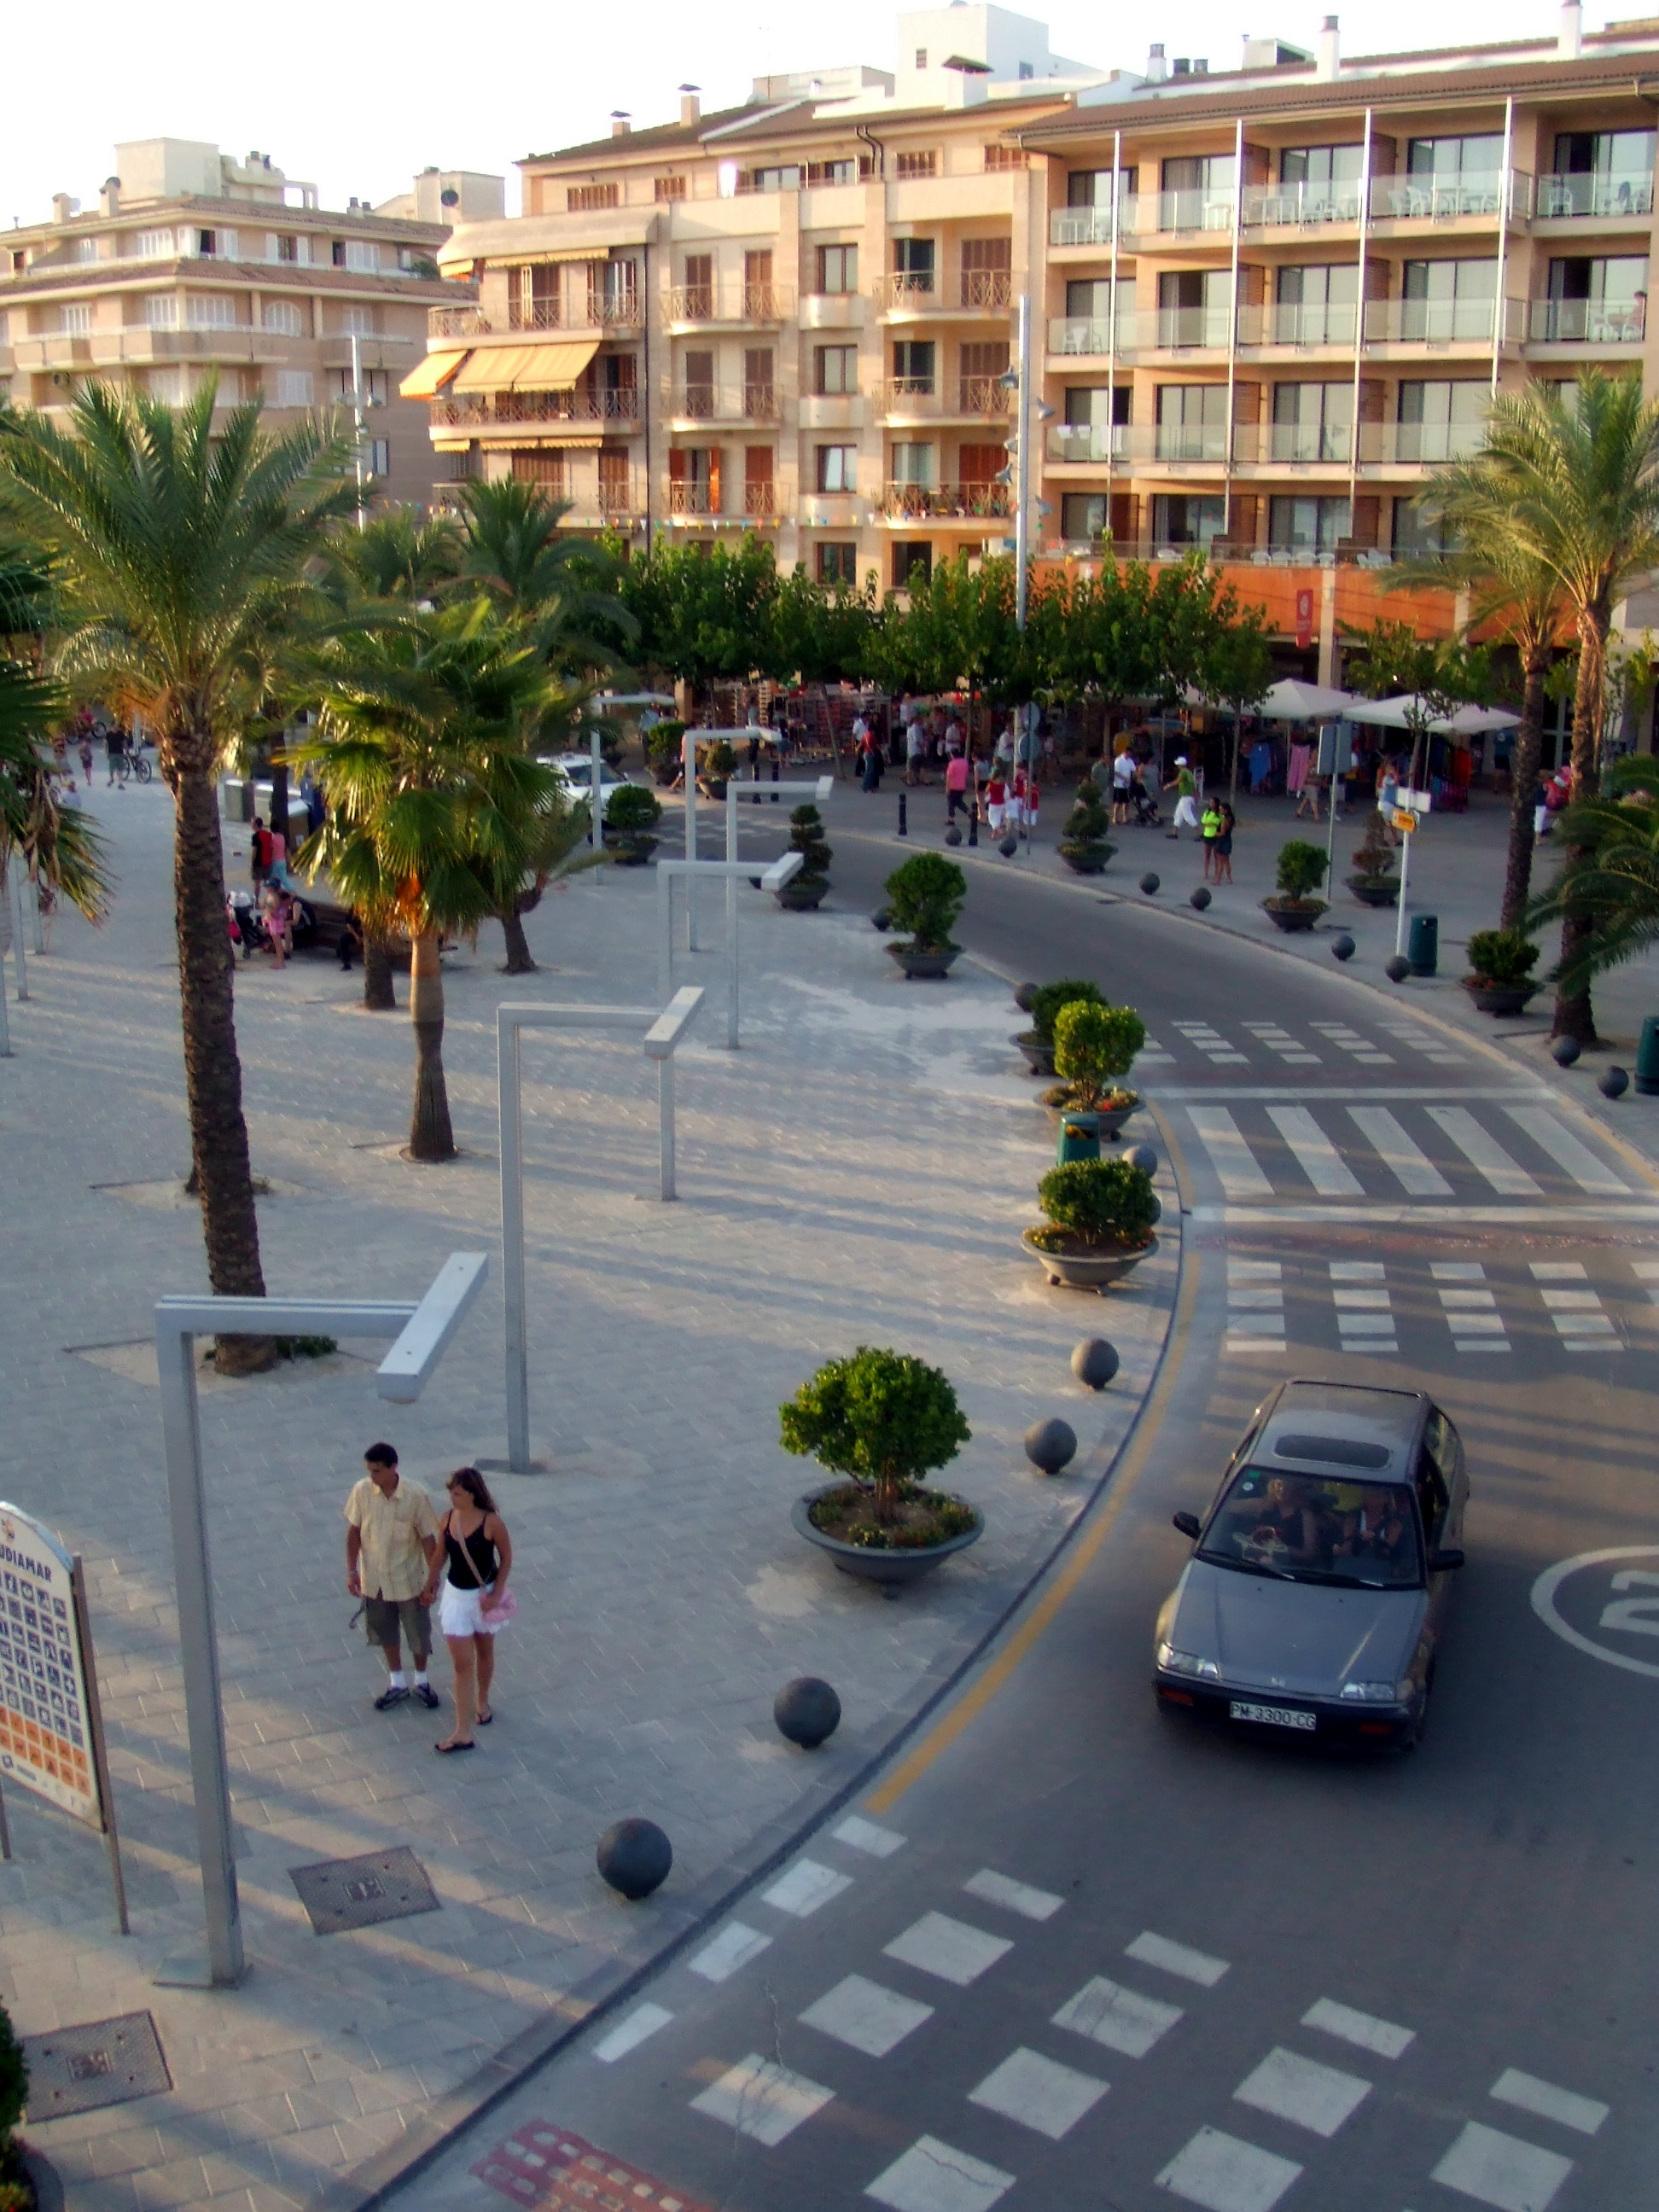
pedestrian, road, street, town, city, downtown, travel, plaza, lane, public space, infrastructure, town square, condominium, neighbourhood, shopping mall, residential area, human settlement